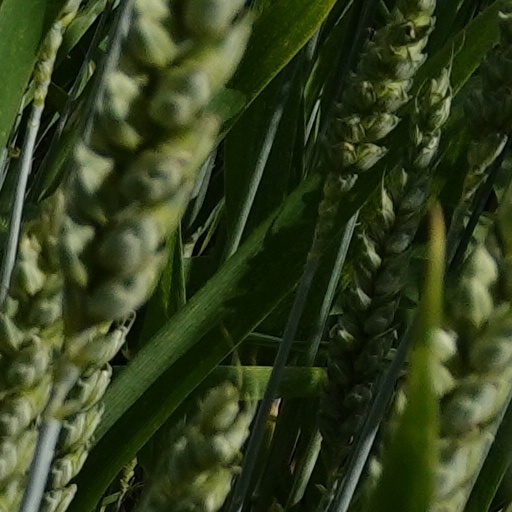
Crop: wheat